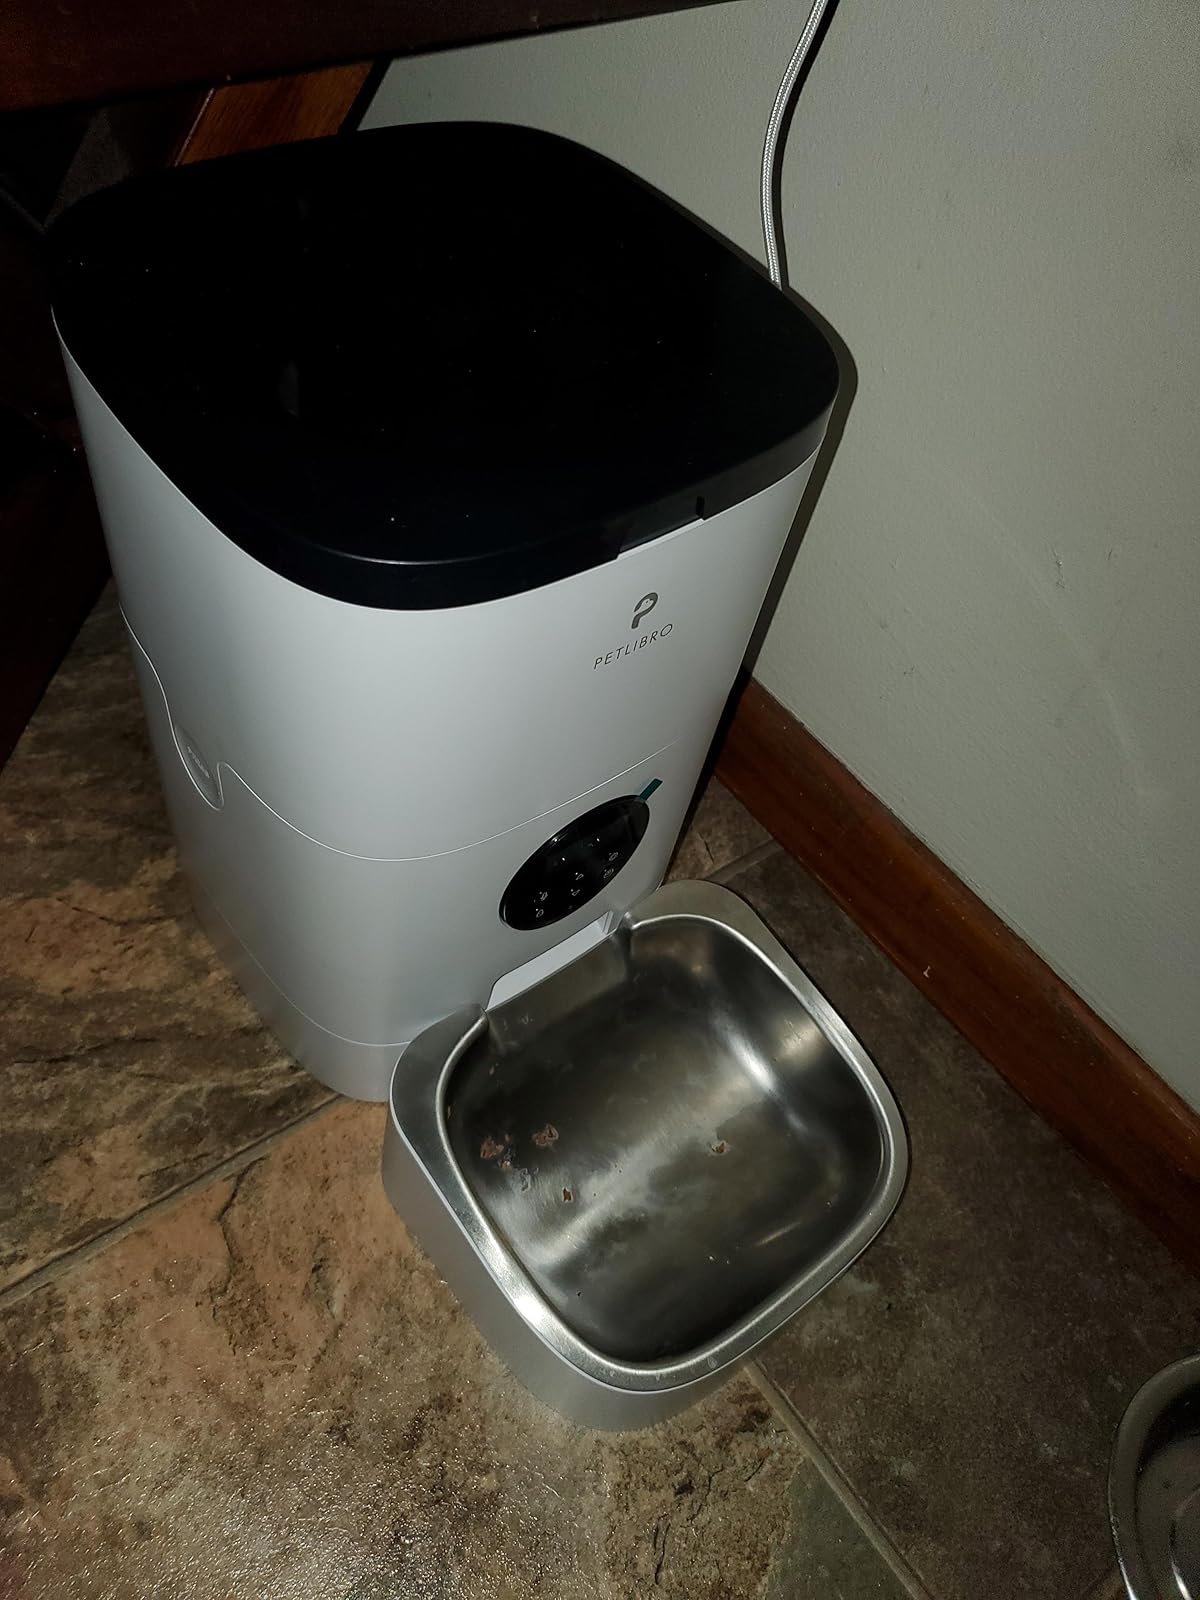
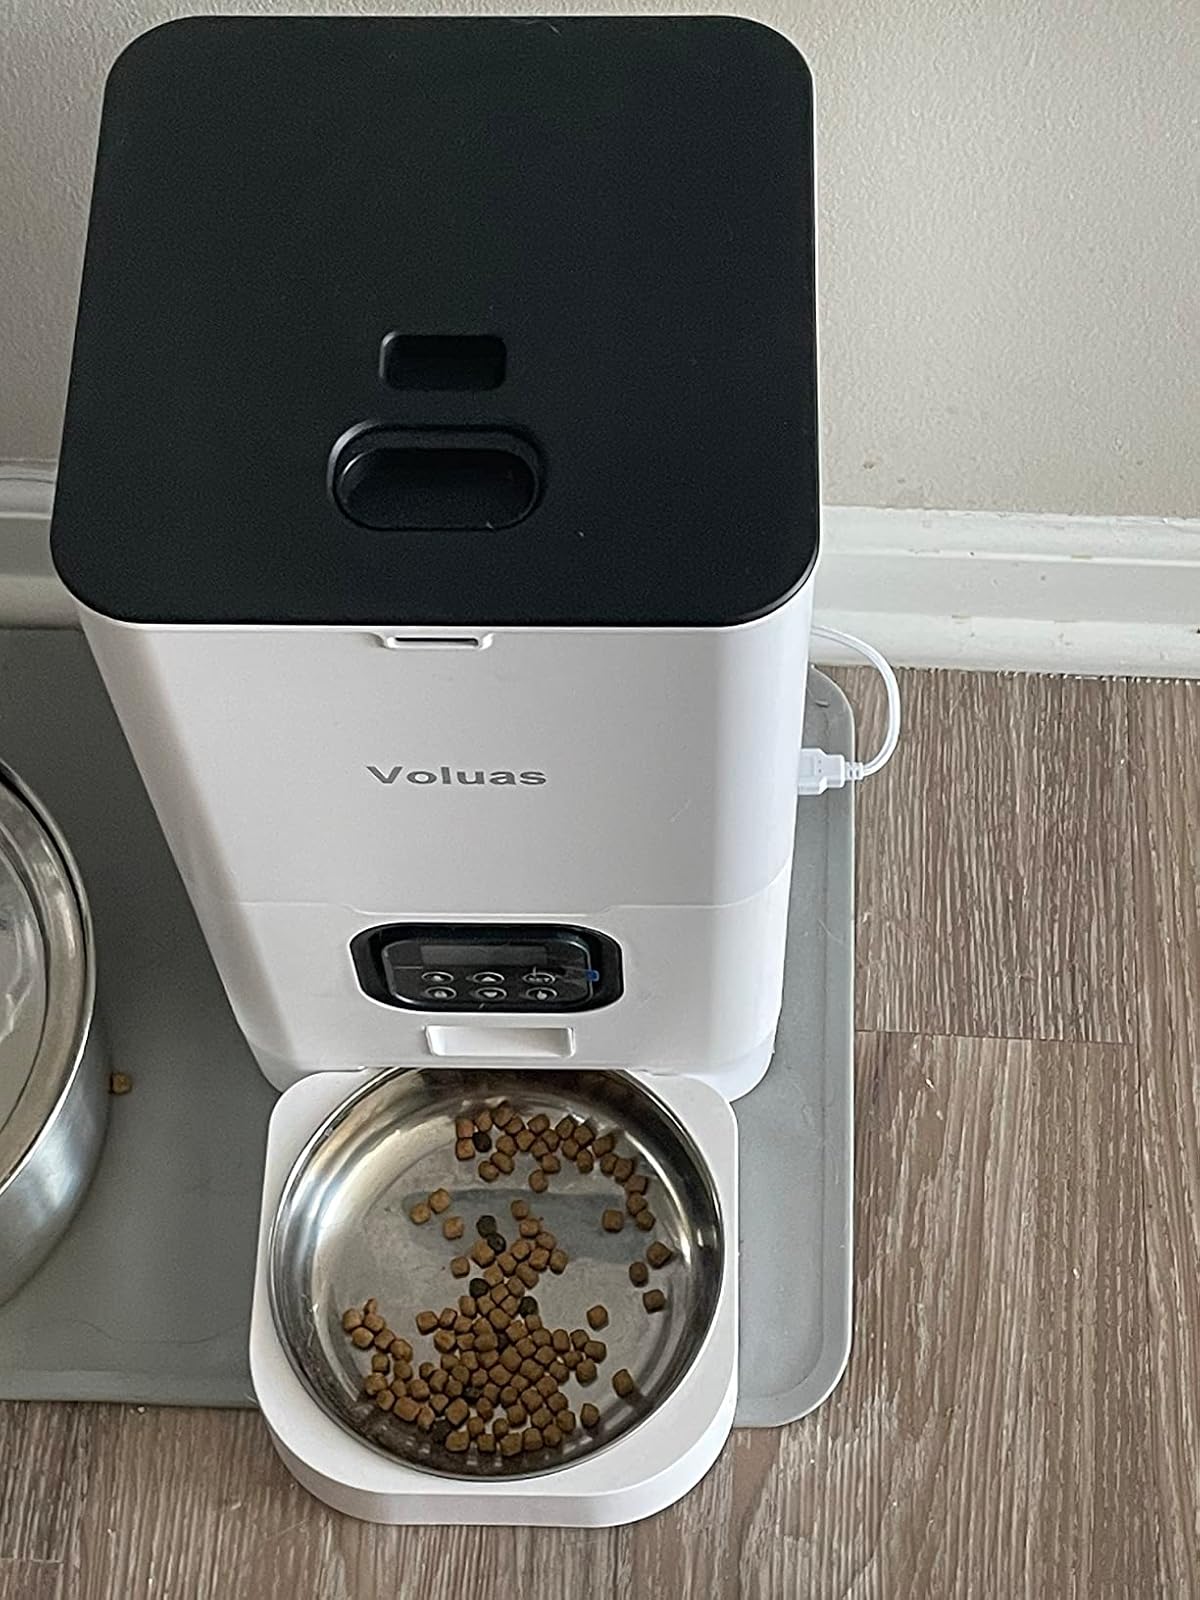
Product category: items_feeder
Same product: no